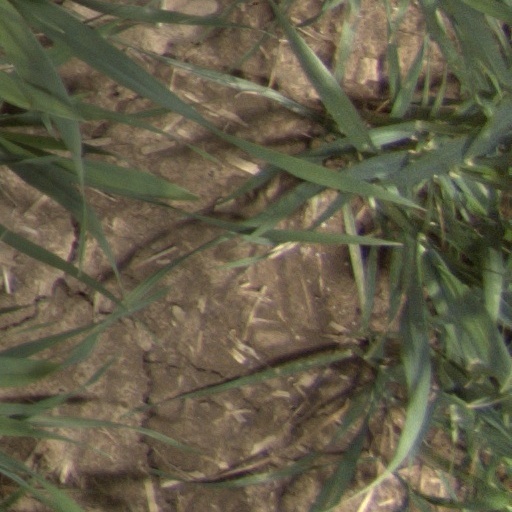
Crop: wheat